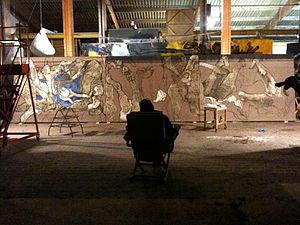
Vu d'atelier...
Lydie Arickx, née le 10 janvier 1954 à Villecresnes, est une artiste peintre française, de parents d’origine flamande.